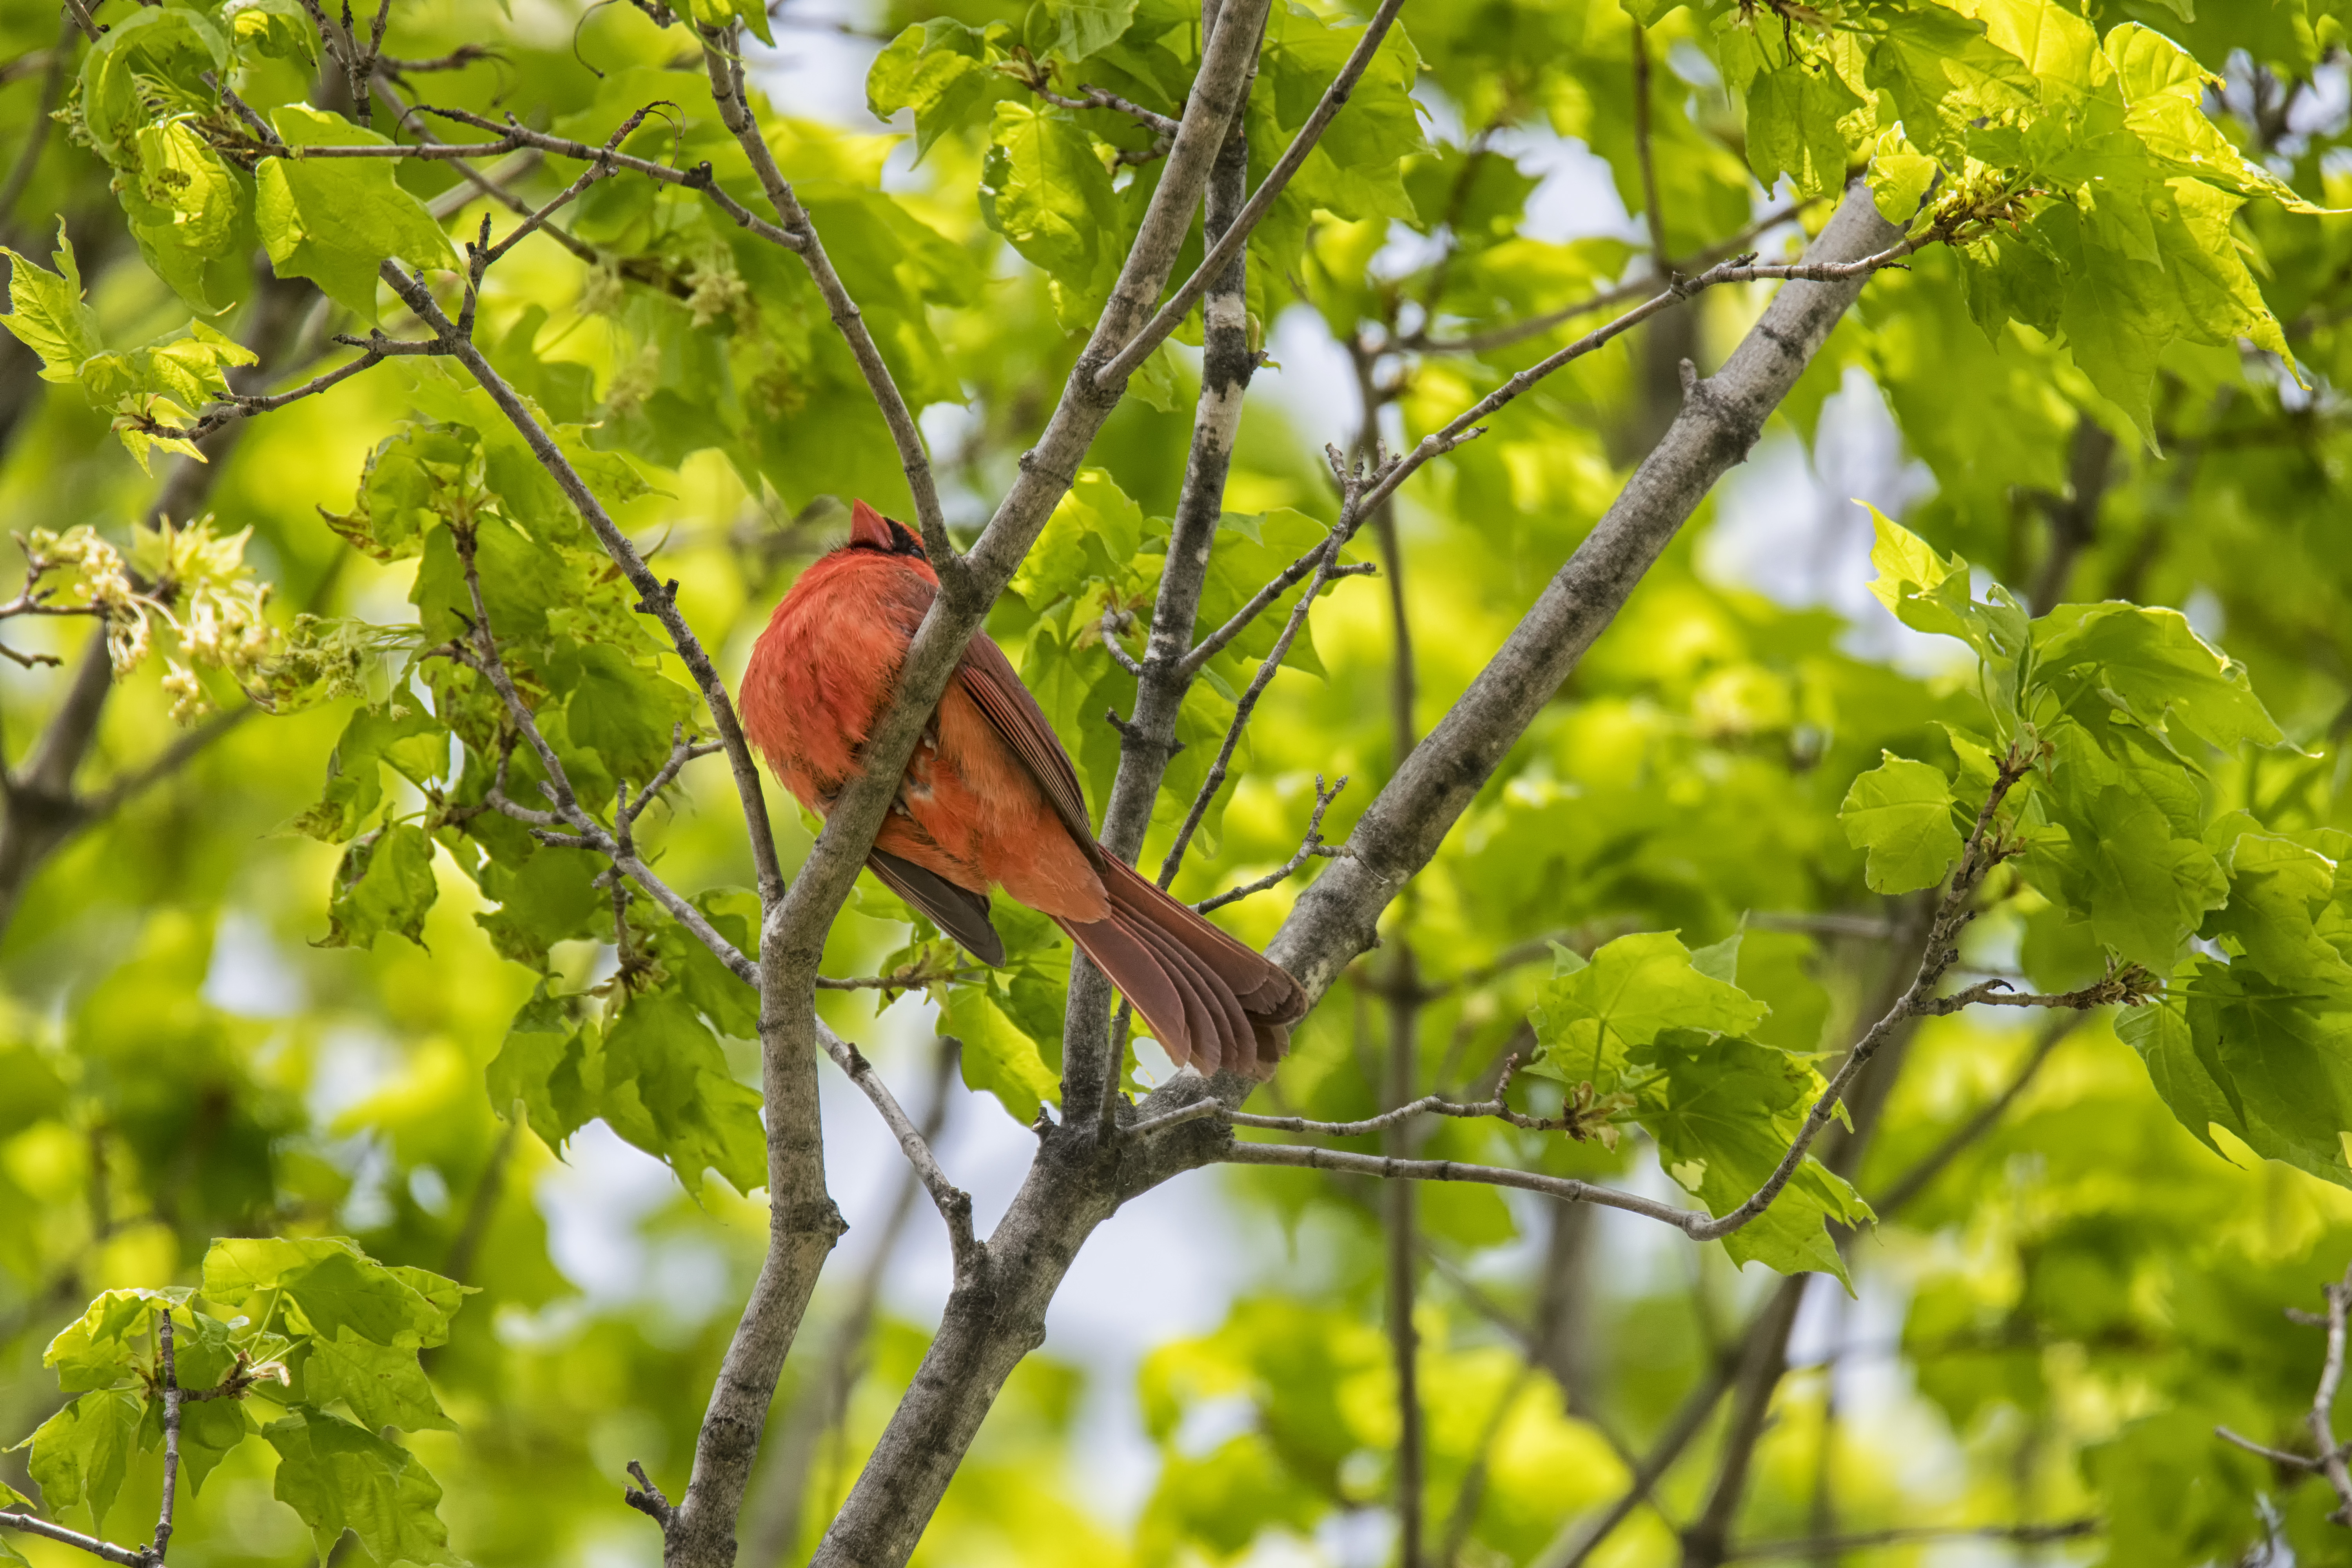
tree, nature, branch, bird, leaf, flower, wildlife, autumn, fauna, canada, vertebrate, rouge, northern, quebec, cardinal, sherbrooke, oiseau, perching bird, eurasian golden oriole